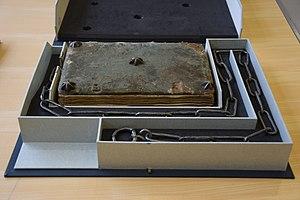
Un cartulaire est, selon la définition de la Commission internationale de diplomatique, « un recueil de copies de ses propres documents établi par une personne physique ou morale, qui, dans un volume ou plus rarement dans un rouleau, transcrit ou fait transcrire intégralement ou parfois en extraits, des titres relatifs à ses biens et à ses droits et des documents concernant son histoire ou son administration, pour en assurer la conservation et en faciliter la consultation ».